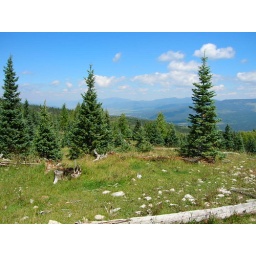
Elliot Barker from near the cow water trough